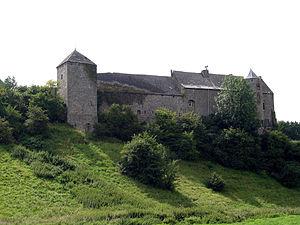
Balâtre (Belgique), le château-ferme (XIII-XVIe siècles).
Balâtre est une section de la commune belge de Jemeppe-sur-Sambre située en Région wallonne dans la province de Namur.